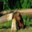
Label: beaver